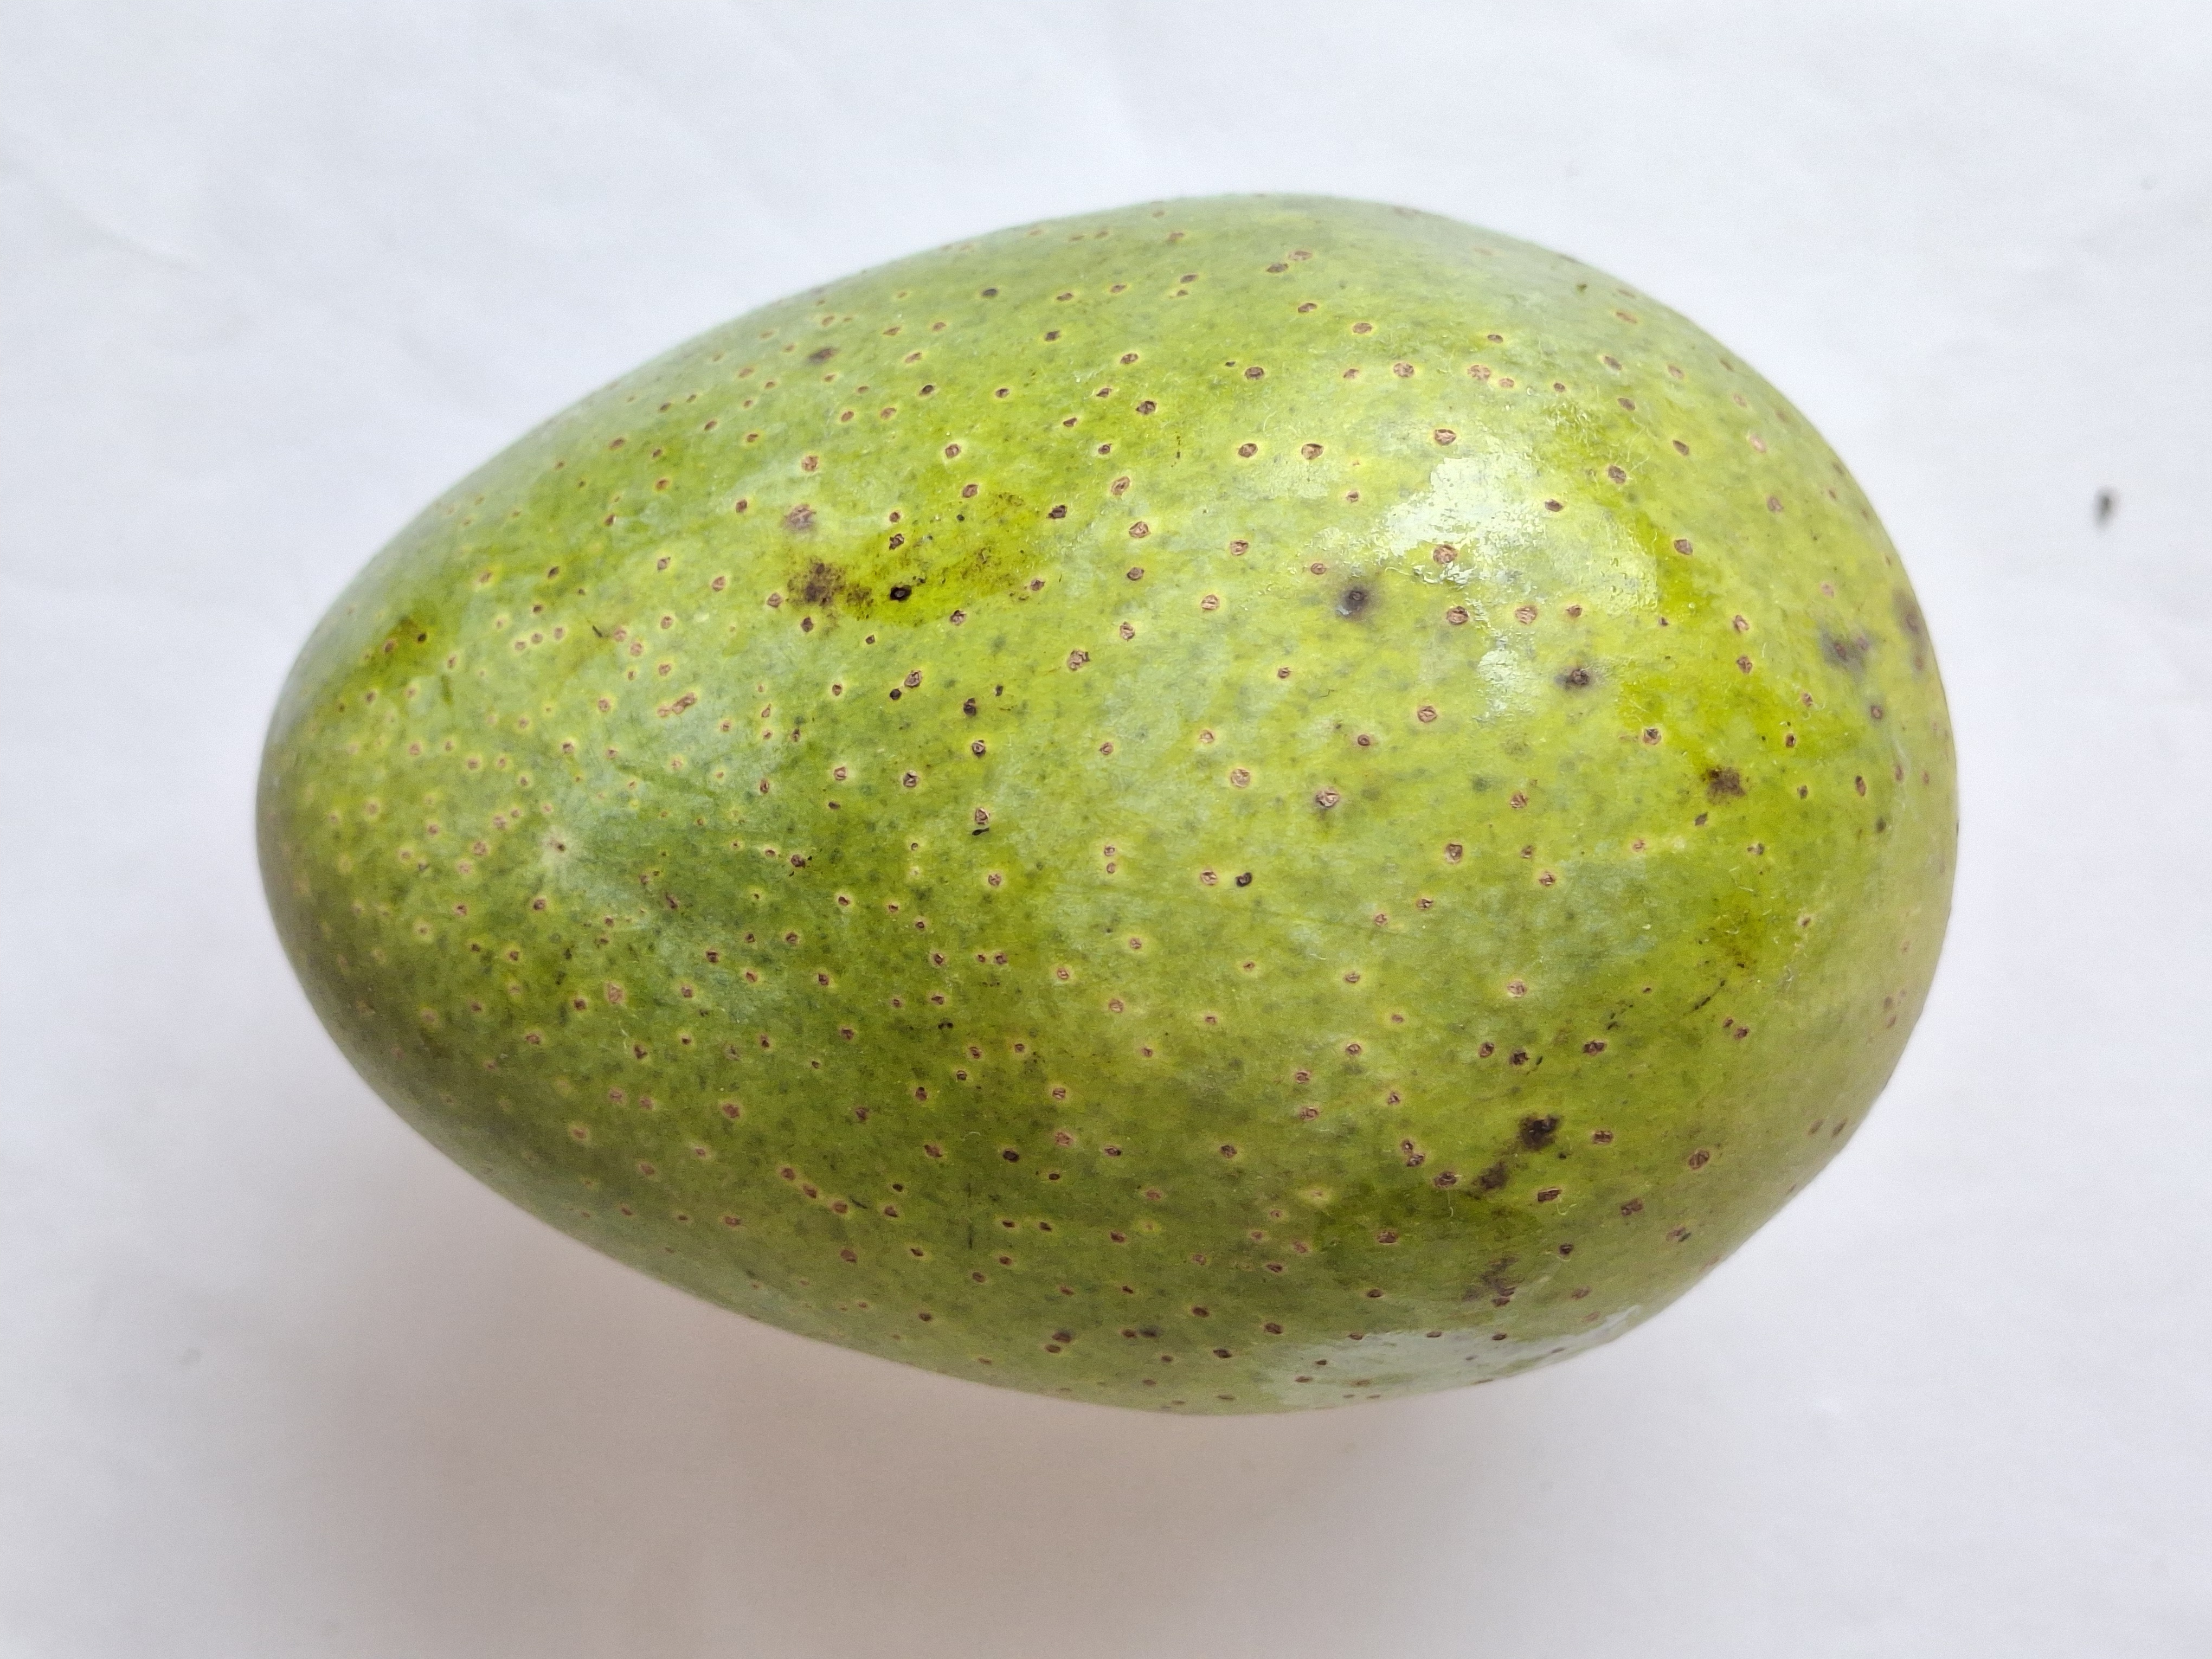
Mango variety: GopalBhog